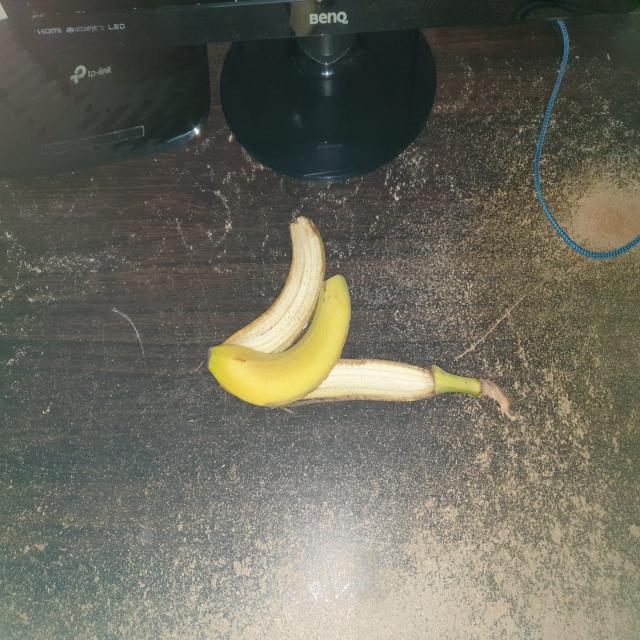
Label: bananas